Southgate Shopping Center

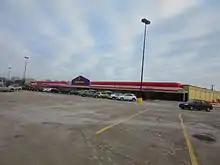
The section housing the Trenton Road-facing storefronts in 2015. The Montgomery Ward site is on the right.

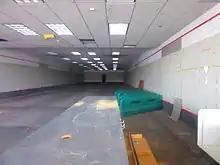
Interior of an empty storefront, which was previously a dollar store and before that a Harmony House, in 2015. This storefront is now occupied by the PASC Art Studio.

Many of the smaller, mom-and-pop oriented shops began to vacate in the early 1980s due to changing economic conditions. Kresge's closed its dime store in 1982, as its subsidiary, Kmart, was located just east of the center (in a separate building that today houses a Dunham's Sports). Tri-State Furniture opened in that space later that year, and was eventually subdivided in 1990 into Old Country Buffet, which later closed on January 18, 2012, and replaced later that year by All-American Buffet, itself closing at the start of 2018; and Fashion Bug, which closed in 2011; both spaces were eventually recombined with the 2020 opening of the World of Games entertainment center and bar.